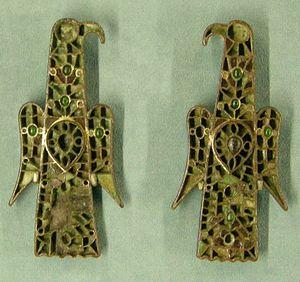
Paire de fibules wisigothiques en forme d'aigles.
Cet article présente l'histoire de l'orfèvrerie en France. Sa limitation géographique est le territoire français actuel.